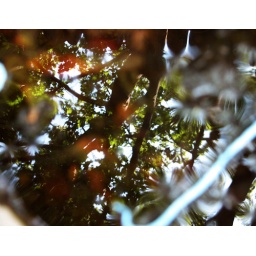
Reflection seen in stagnant water in bird feeder.